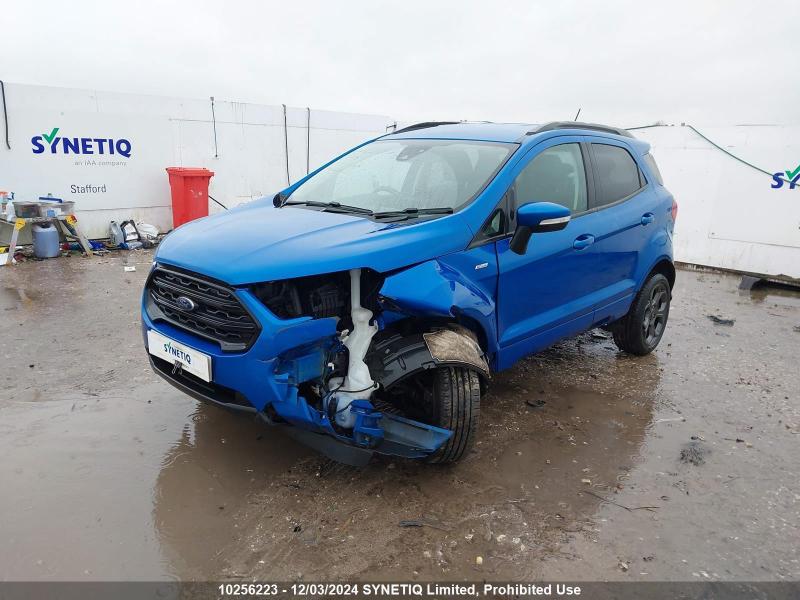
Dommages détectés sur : pare-choc avant, aile avant gauche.
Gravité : majeur